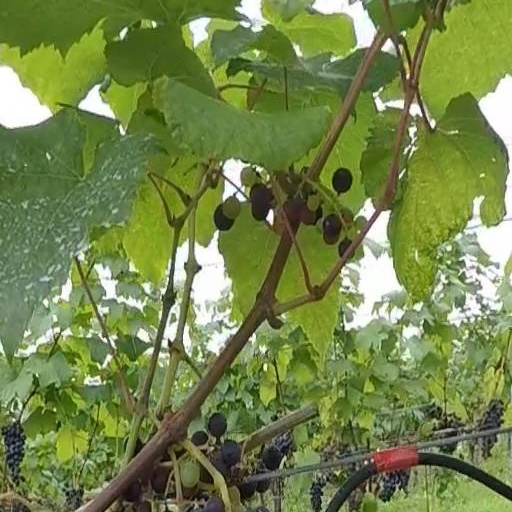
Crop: grape